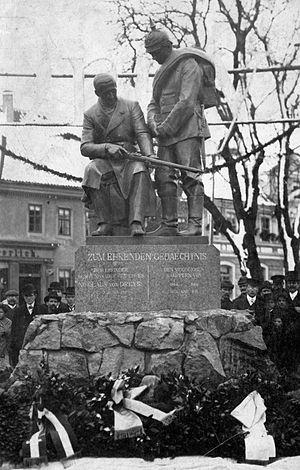
Johann Nikolaus von Dreyse était un concepteur allemand d'armes à feu et un fabricant. Il est surtout connu pour l'invention du fusil à aiguille en 1836, qui a finalement été admis au service actif par l'armée prussienne en 1841 sous le nom de Zündnadelgewehr Dreyse.